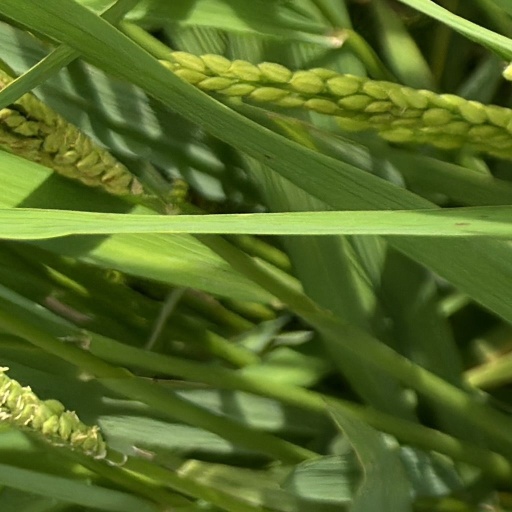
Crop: rice